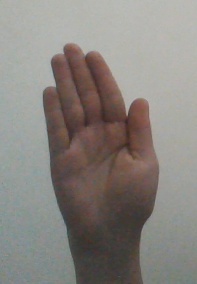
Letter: seen